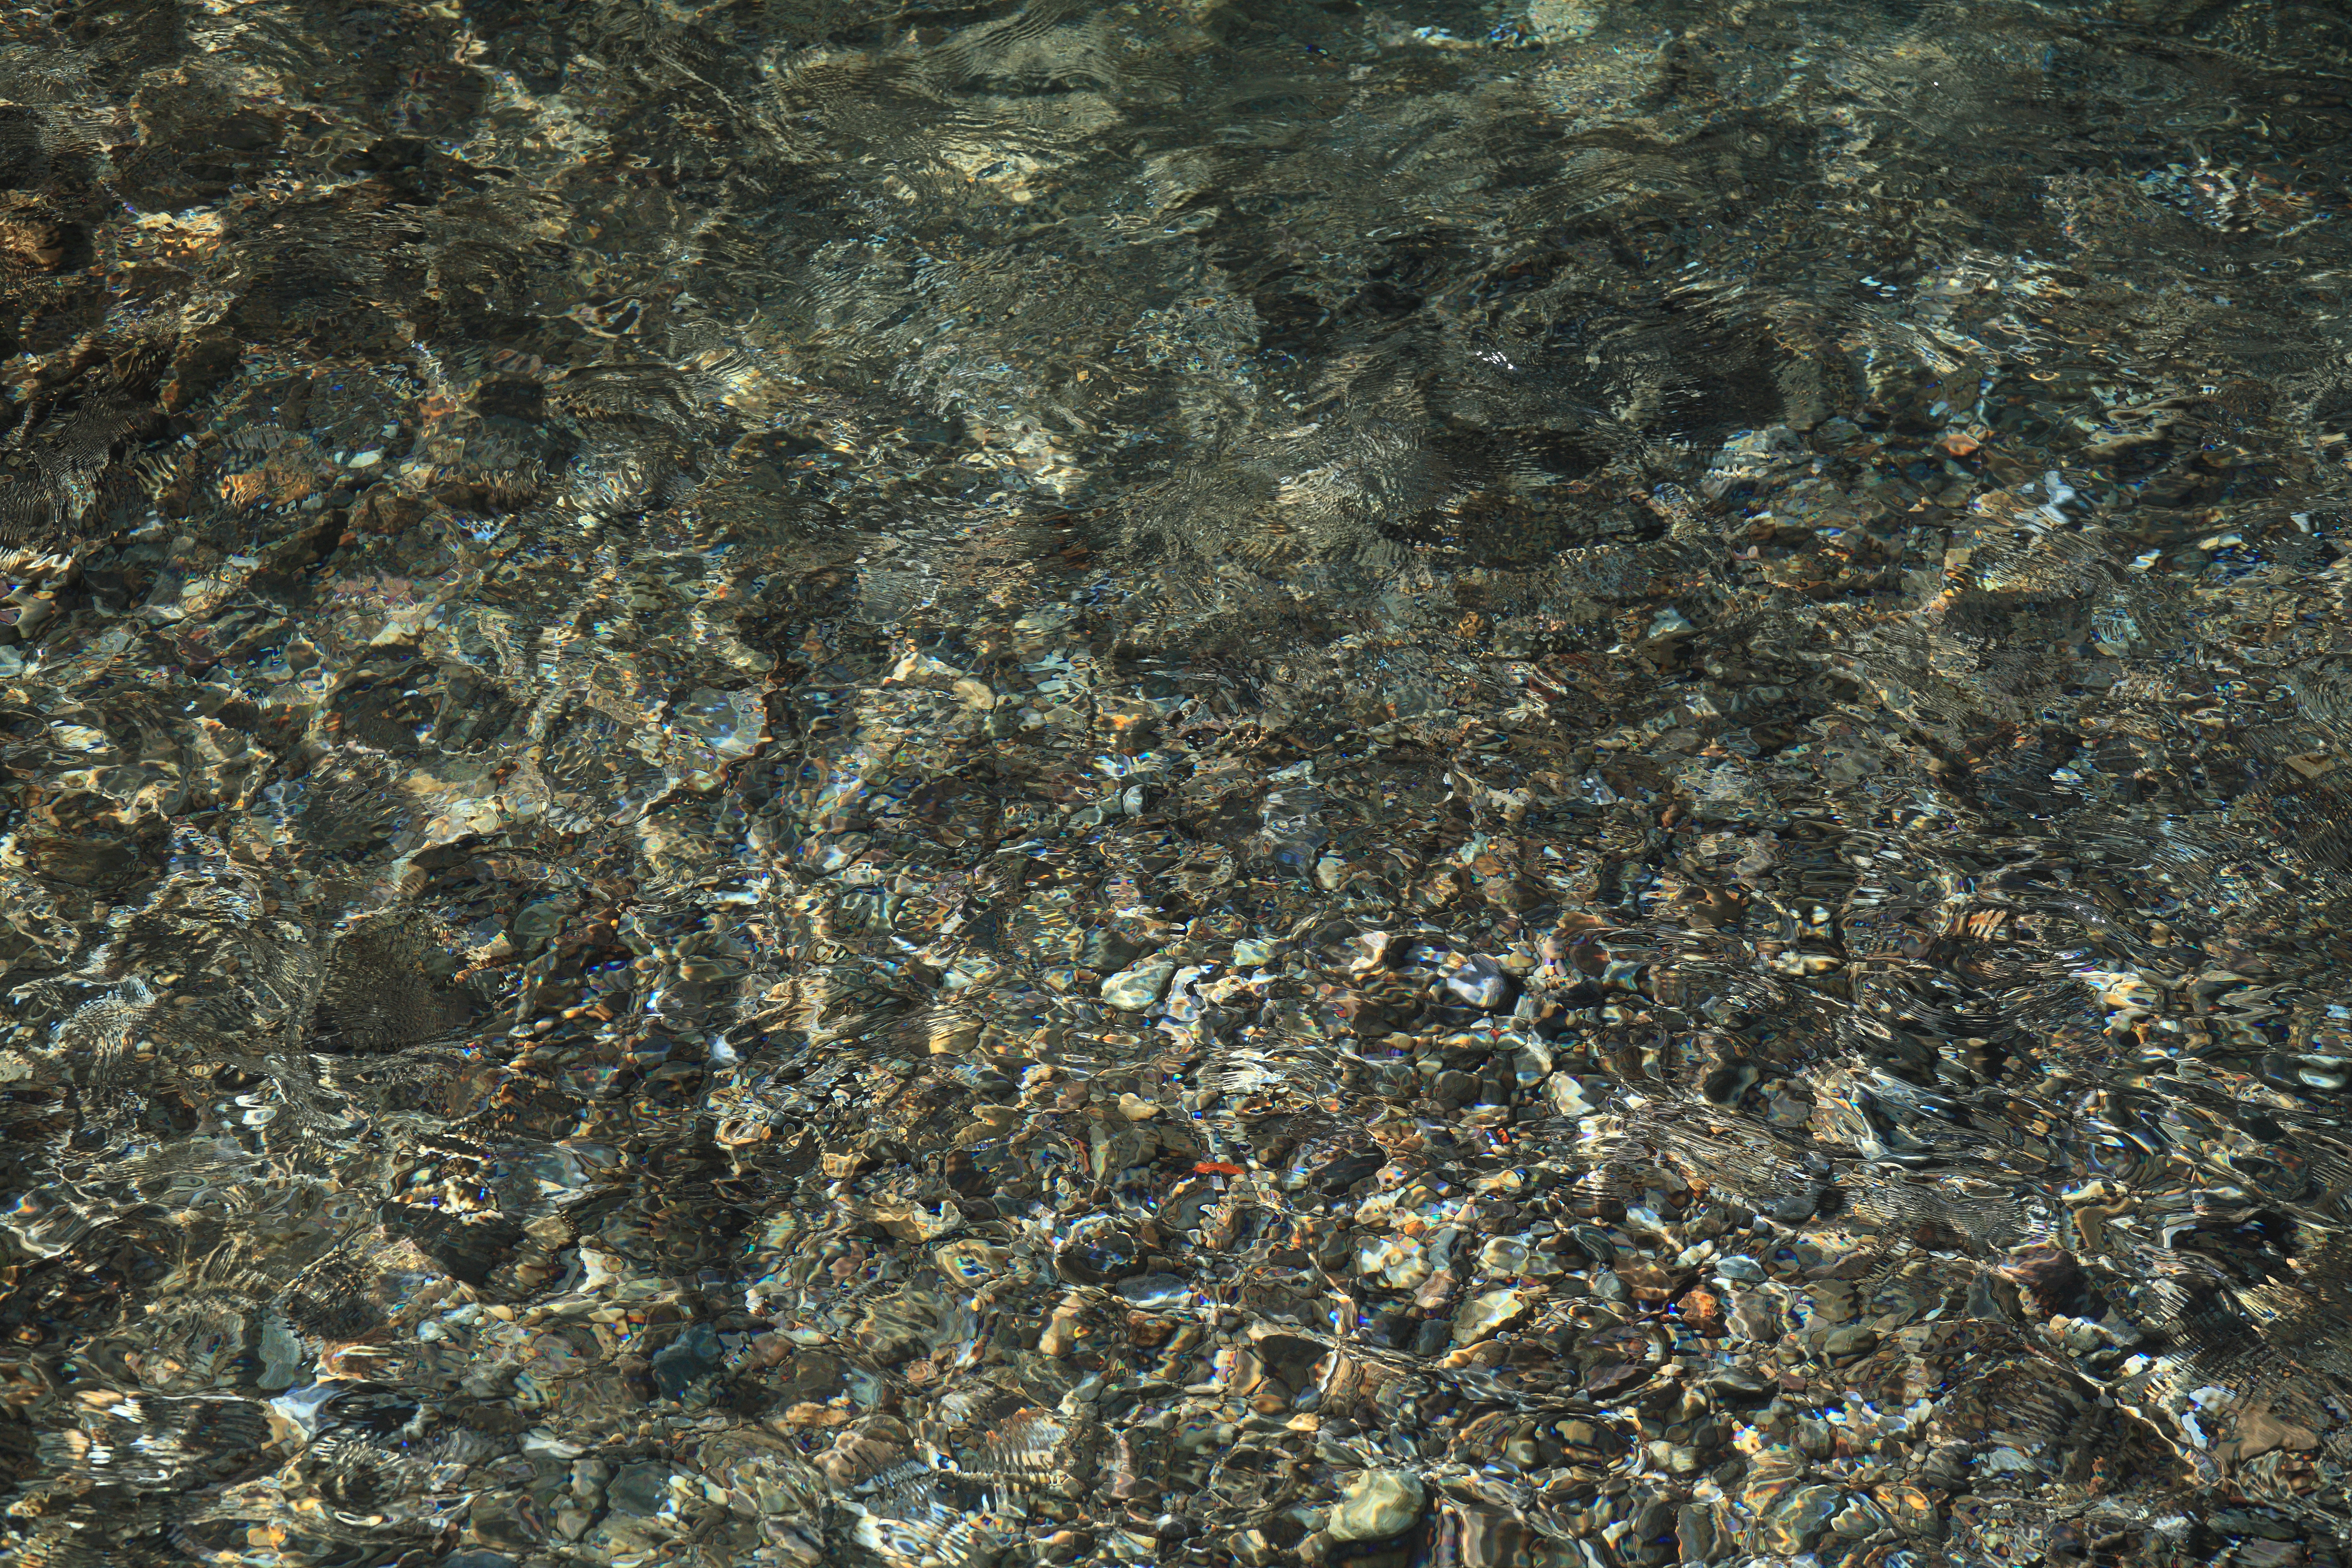
rock, texture, river, high, soil, peninsula, material, cool image, geology, 5d, hires, markii, hi, res, resolution, izu, kawazu, kawadu